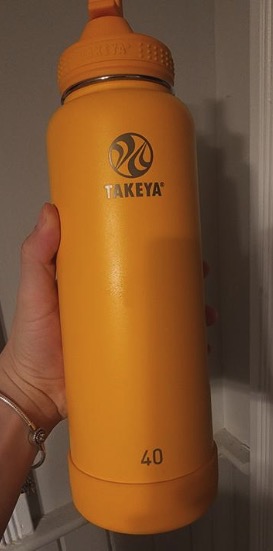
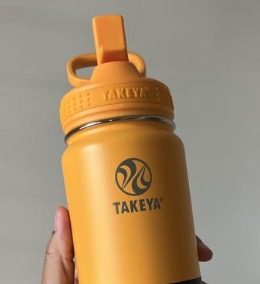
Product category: misc
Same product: yes